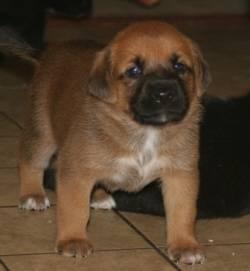
dog